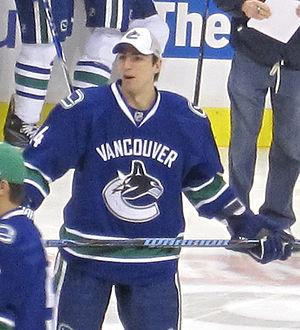
Alexandre Burrows est un joueur professionnel canadien de hockey sur glace.